Swaminarayan Temple, Ahmedabad

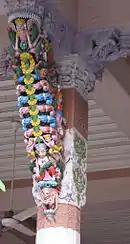
Sculptured wooden pillar

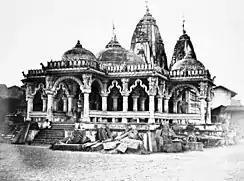
The temple in 1866

According the Swaminarayan source, the Shri Hari Charitramrut Sagar, in 1817, a British official serving under John Andrew Dunlop, the first British collector of Ahmedabad, named "Eron Saheb" invited Swaminarayan to meet with him and promised him land to build a place to stay in Ahmedabad. Eron Saheb further communicated with Swaminarayan's followers, namely Kubersinh, to construct a residence hall for Swaminarayan, sadhus, and followers to stay. In 1819, Eron Saheb and Swaminarayan met again and Eron Saheb promised to grant a plot of land in Kalupur for Swaminarayan to build a mandir. Swaminarayan met with Eron Saheb to discuss the land and also revealed that Dunlop would be stationed in Ahmedabad as the collector and that he was being moved to Surat.